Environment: real
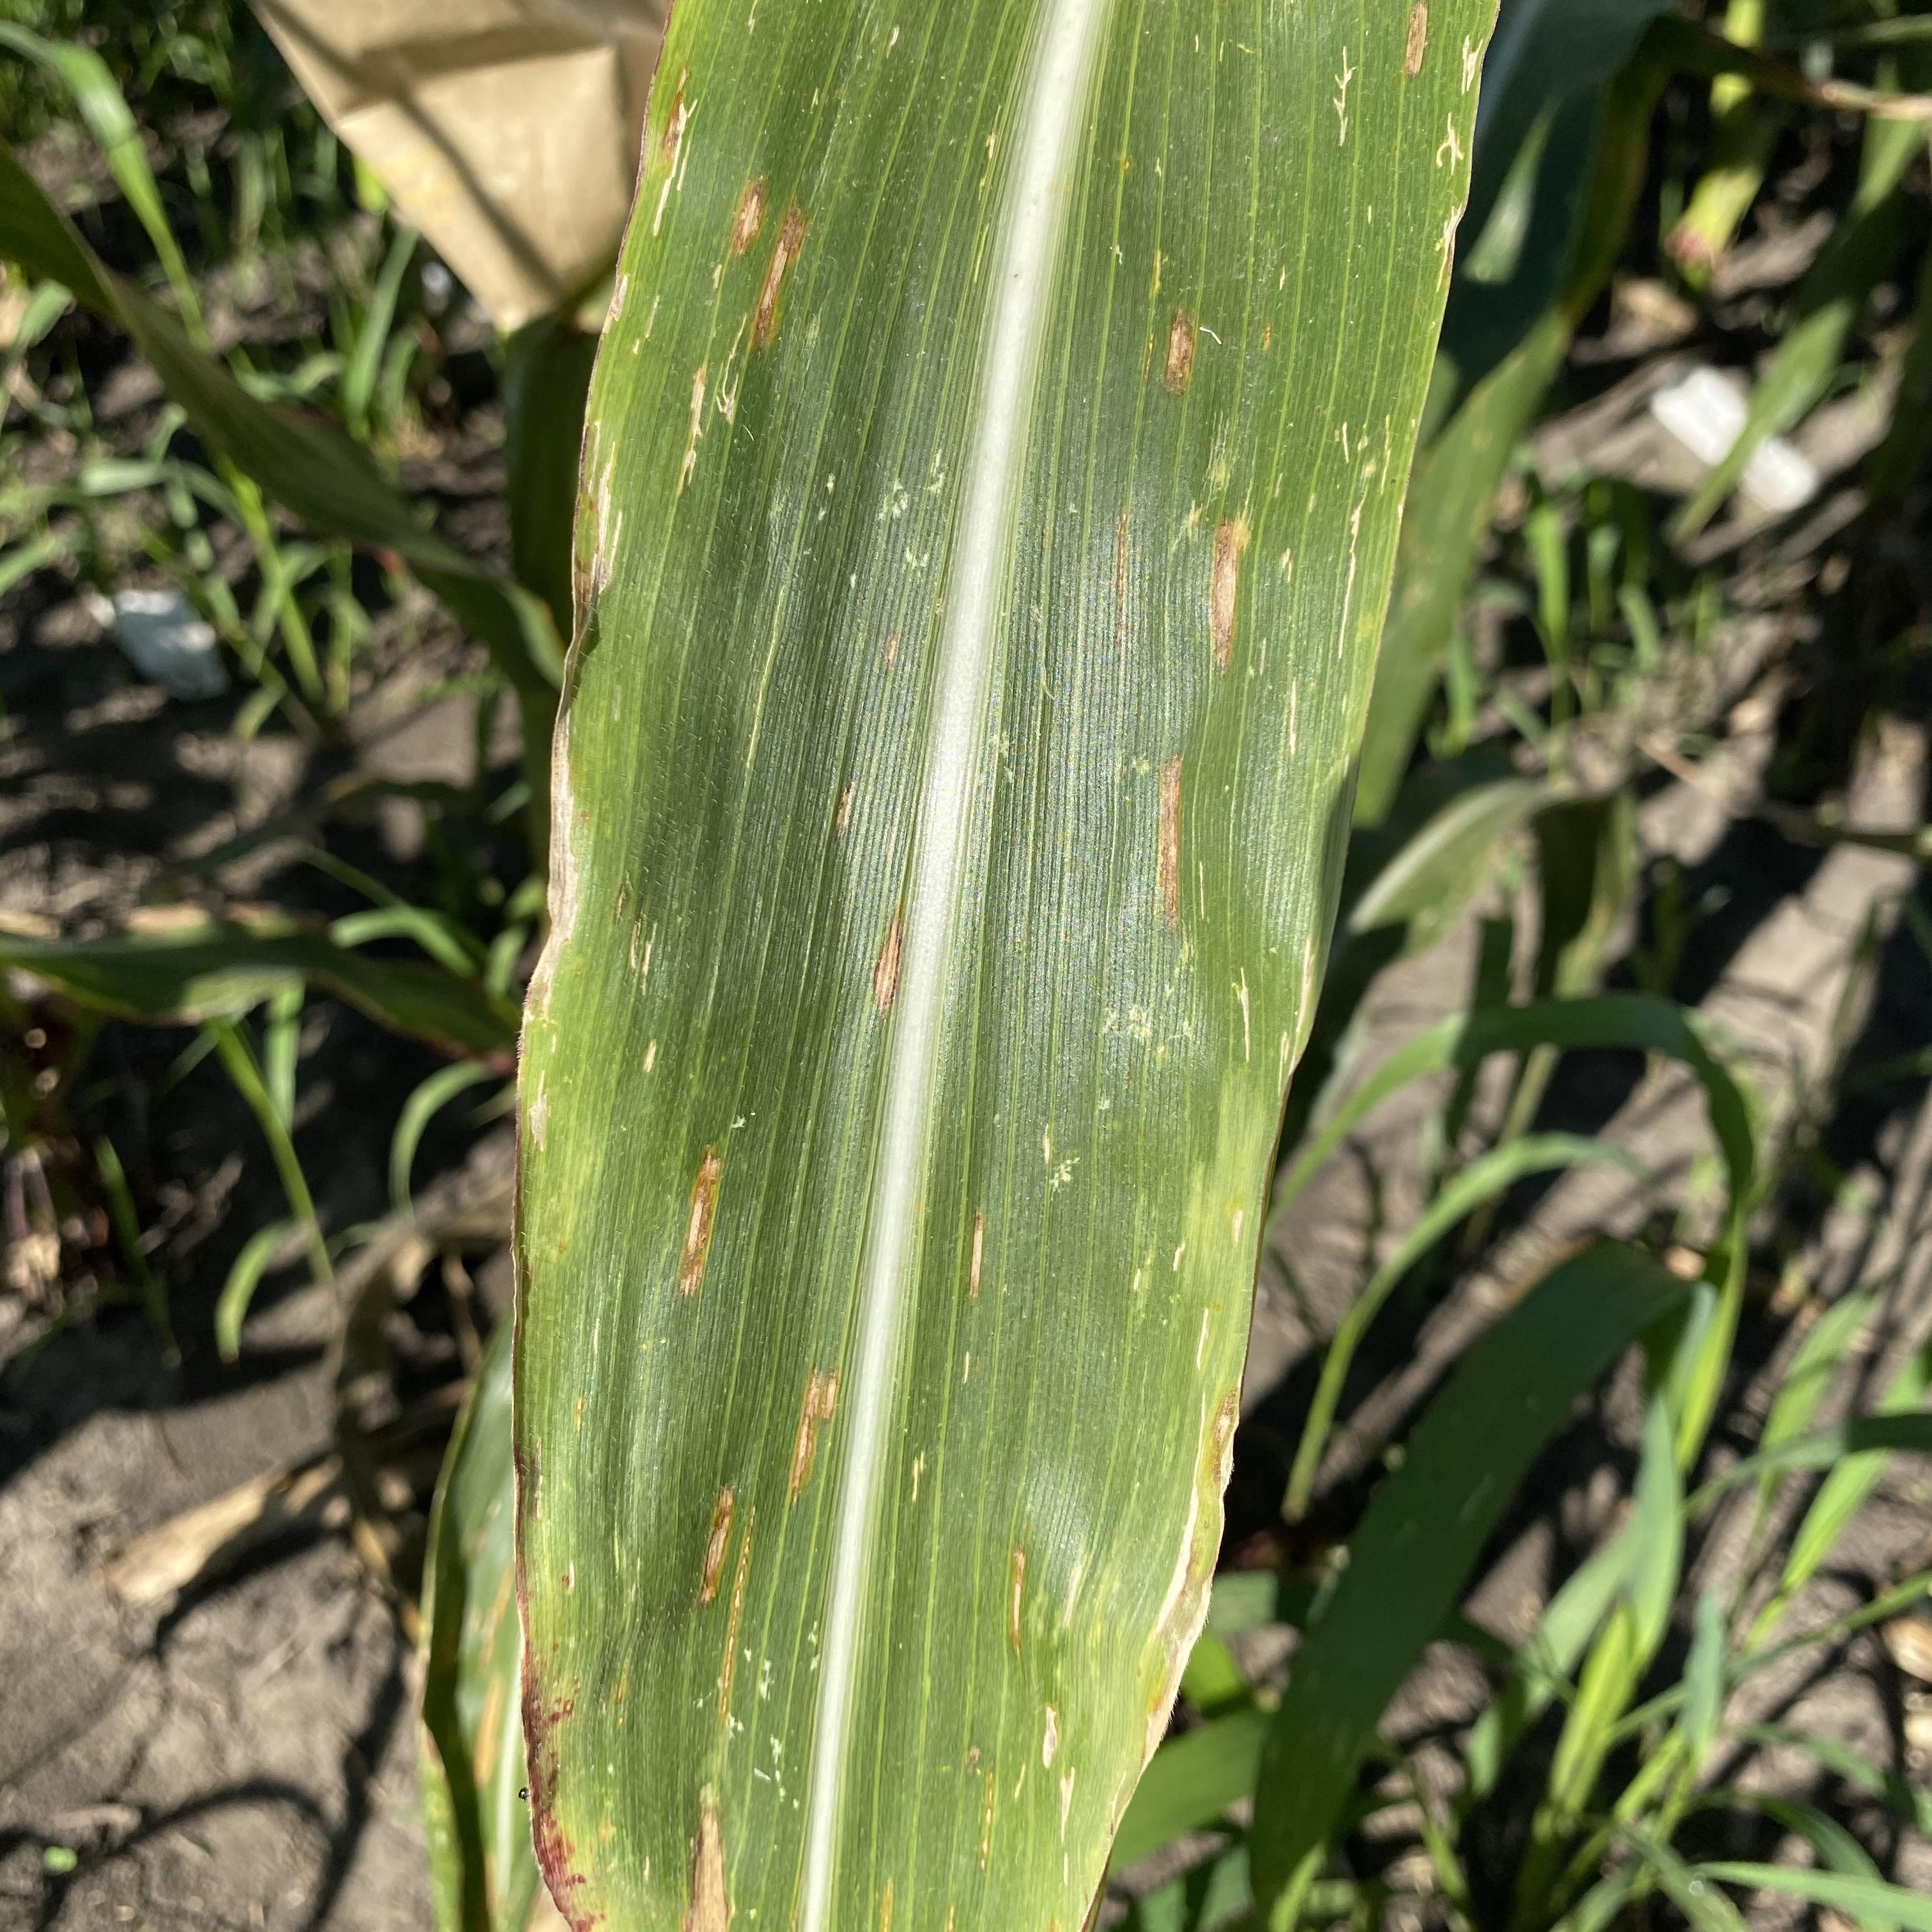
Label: gray_leaf_spot